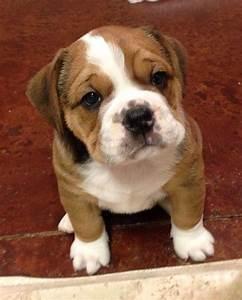
dog